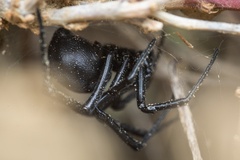
Species: Lactrodectus_hesperus